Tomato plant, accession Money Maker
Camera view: vertical (180 deg); turntable rotation: 180 degrees
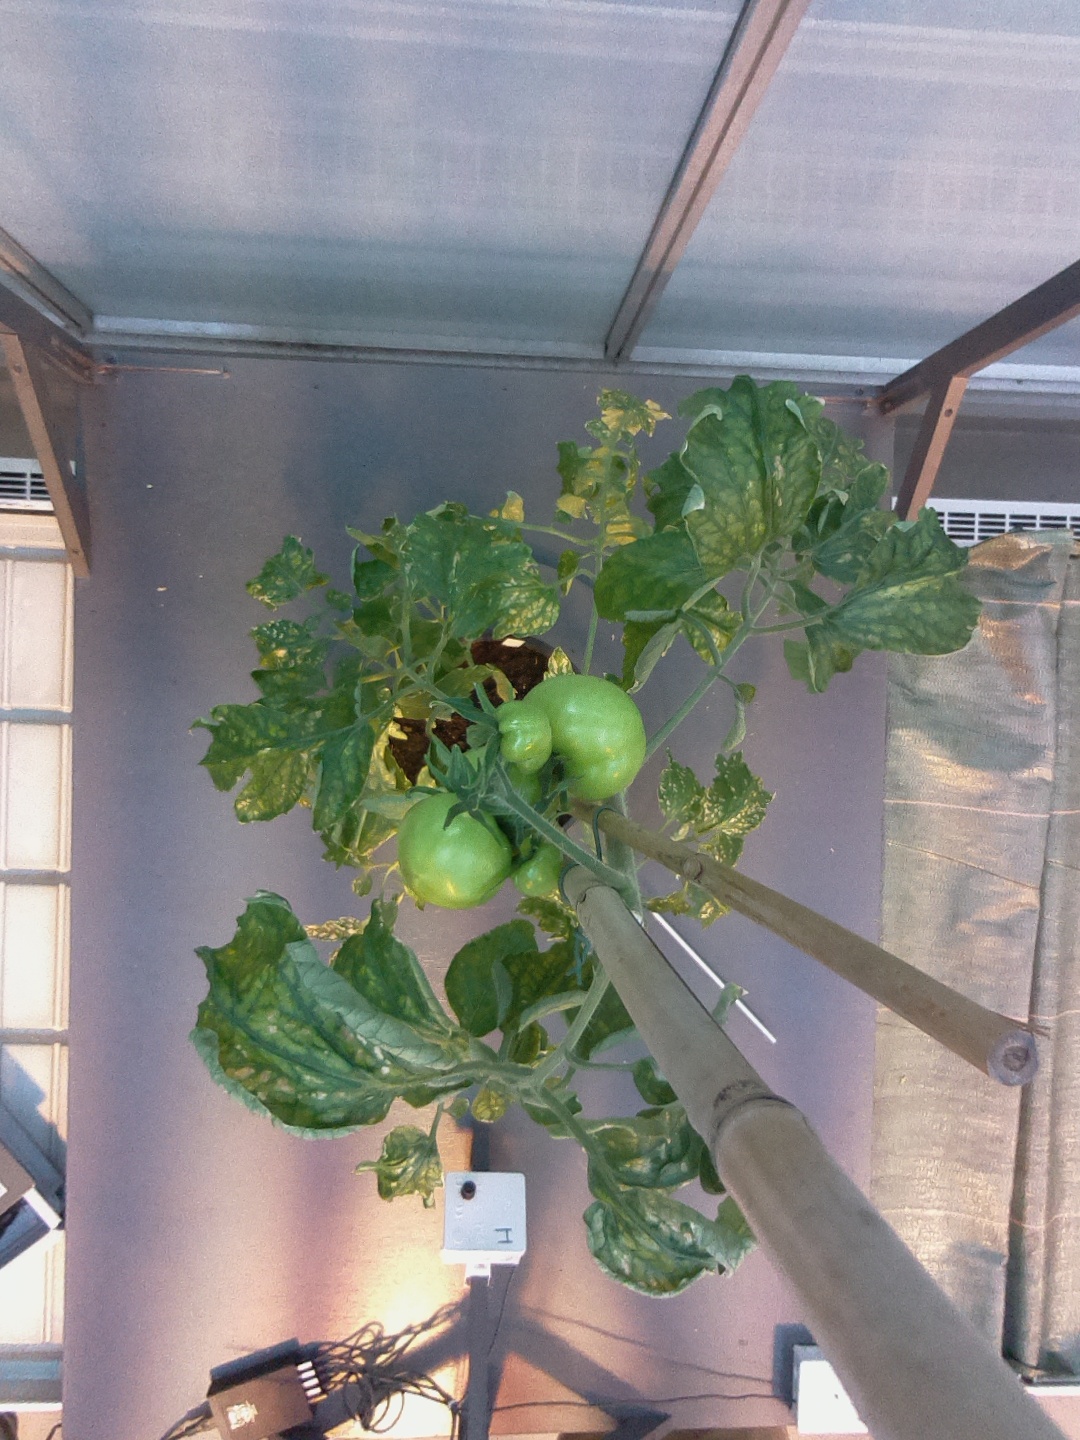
BBCH growth stage 76: 60%-70% of final fruit size